Elyachar Central Library

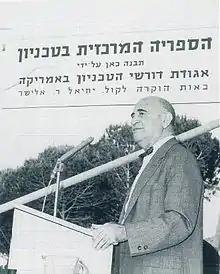
Colonel Jehiel Elyachar speaking at the cornerstone ceremony of the library which is named after him, June 1962

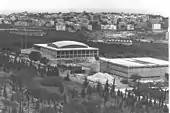
The Library (on the right) during construction next to Churchill Auditorium, 1964

When the Technion was founded in 1924, in Hadar HaCarmel in Haifa, a library was established; it maintained the collections of all the different disciplines studied and researched in the Technion. In the 1950s and 1960s, the majority of the faculties moved from the historic campus to the new campus in the Nave-Shaanan neighborhood. Small research libraries were set up in the new faculty buildings. The original library, which became the central library, continued its acquisition, cataloging, classification and document supply activities for itself and for all the research libraries. In 1965 the present library building was constructed on the new campus. The library was named in honor of Colonel Jehiel Elyachar, who funded the project. Elyachar donated additional funds for an expansion in 1969 and for renovations in 1982.